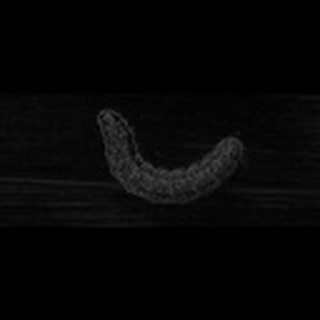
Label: cotton_army_worm